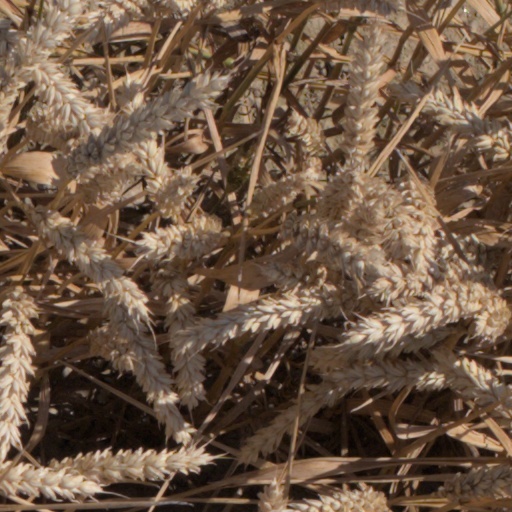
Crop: wheat